East Sussex

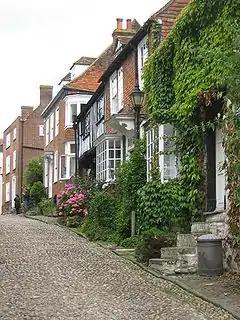
Mermaid Street in Rye showing typically steep slope and cobbled surface

Geologically, East Sussex is part of southern anticline of the Weald: the South Downs, a range of moderate chalk hills which run across the southern part of the county from west to east and mirrored in Kent by the North Downs. To the north lie parallel valleys and ridges, the highest of which is the Weald itself (the Hastings beds and Wealden Clay). The sandstones and clays meet the sea at Hastings; the Downs, at Beachy Head. The area contains significant reserves of shale oil, totalling 4.4 billion barrels of oil in the Wealden basin according to a 2014 study, which then Business and Energy Minister Michael Fallon said "will bring jobs and business opportunities" and significantly help with UK energy self-sufficiency. Fracking in the area is required to achieve these objectives, which has been opposed by environmental groups.